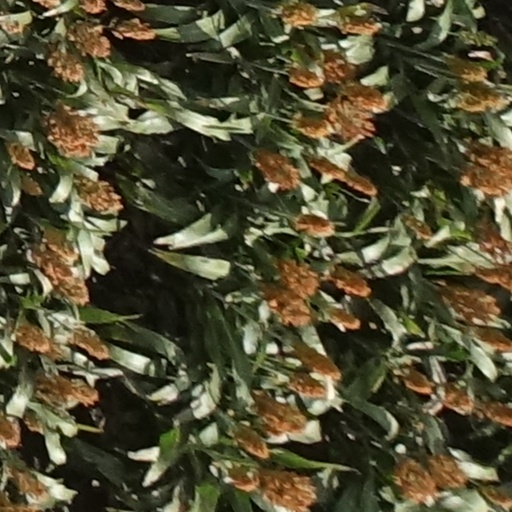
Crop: sorghum